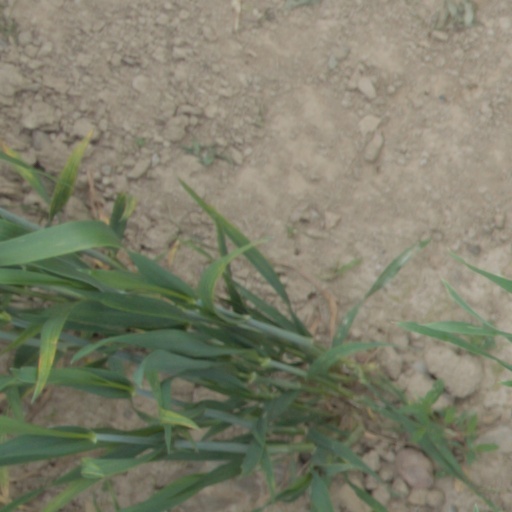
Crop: wheat